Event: Nepal Earthquake
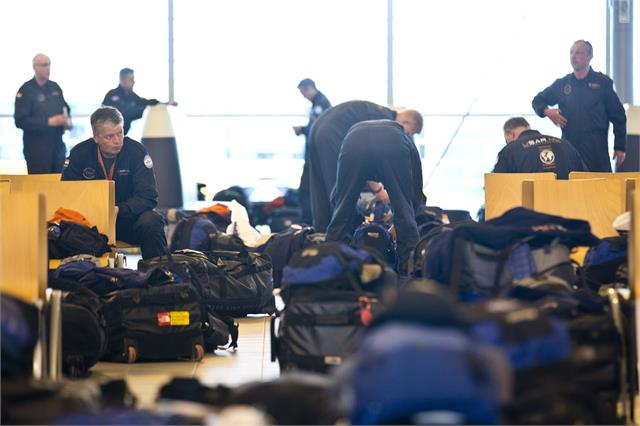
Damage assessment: no_damage